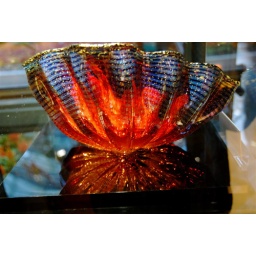
A glass bowl in a gift shop in the Bellagio Hotel in Las Vegas